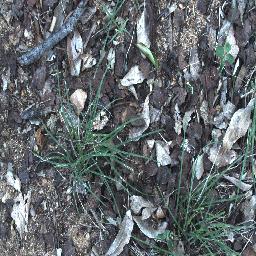
Label: negative